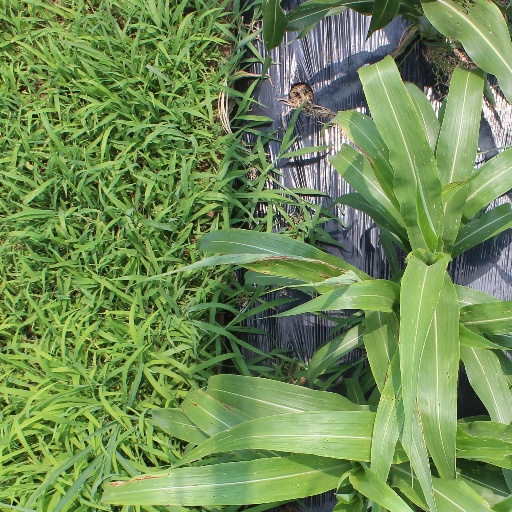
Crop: sorghum